Aleppo

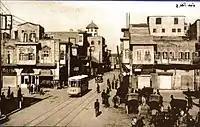

The limited economic resources of the Syrian states made the option of completely independent states undesirable for France, because it threatened an opposite result: the states collapsing and being forced back into unity. This was why France proposed the idea of a Syrian federation that was realized in 1923. Initially, Gouraud envisioned the federation as encompassing all the states, even Lebanon. In the end however, only three states participated: Aleppo, Damascus, and the Alawite State. The capital of the federation was Aleppo at first, but it was relocated to Damascus. The president of the federation was Subhi Barakat, an Antioch-born politician from Aleppo.